The Robert Heinlein Interview and Other Heinleiniana

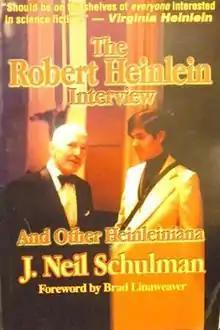
First Trade Paperback Cover

The Robert Heinlein Interview and other Heinleiniana is non-fiction collection about science fiction author Robert A. Heinlein. Written by J. Neil Schulman from 1972 through 1988, the book was first published in 1990.